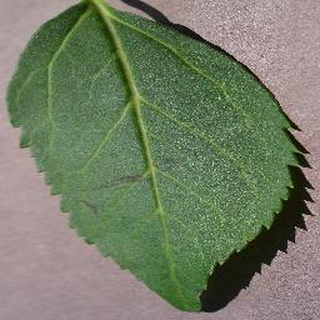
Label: healthy_cherry